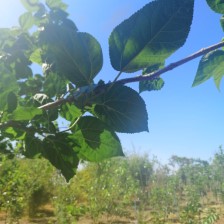
Variety: BlackAustralia